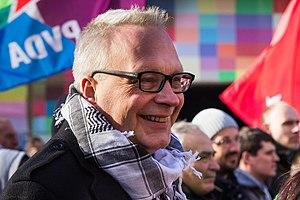
Peter Mertens, né le 17 décembre 1969, est un sociologue, auteur et homme politique belge.